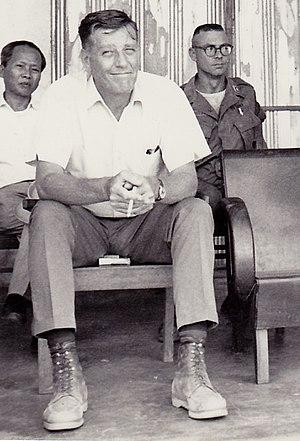
La Easy Company était la 2ᵉ compagnie du 2ᵉ bataillon du 506ᵉ Régiment d'infanterie parachutée de la 101ᵉ Division aéroportée américaine. S'illustrant dans tous les combats qu'elle a menés de la Normandie jusqu'en Autriche au cours de la Seconde Guerre mondiale, elle a été rendue mondialement célèbre grâce à la série Band of brothers produite par Steven Spielberg et Tom Hanks et tirée du livre éponyme de Stephen Ambrose.